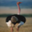
Label: bird